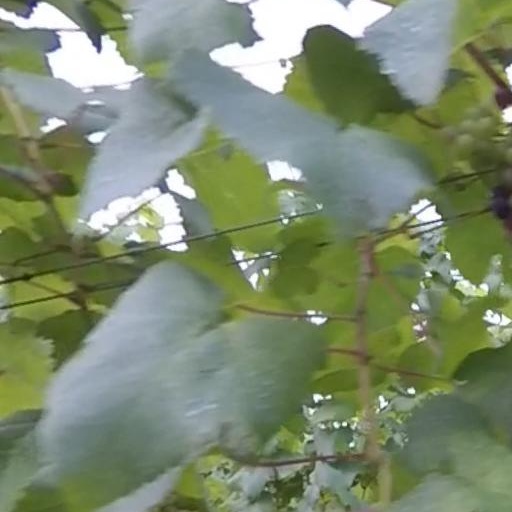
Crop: grape